History of the Polish–Lithuanian Commonwealth (1764–1795)

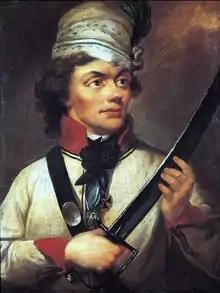
Tadeusz Kościuszko fought for the American colonists and led the Commonwealth's last military undertaking

After the recently undertaken half-measures and partial military reform, there were 57,000 armed soldiers at the King's disposal. Additional recruitment during the war increased their number to 70,000, but the new recruits were neither well-armed nor sufficiently trained. 40,000 ended up facing the Russians at the frontlines, the rest being kept away in reserve. There were a few able and accomplished in foreign service top commanders, but not enough competent officers of the middle and lower ranks. The Crown army was led by Prince Józef Poniatowski, the King's nephew, the Lithuanian force by Duke Louis of Württemberg. Stanisław August did not believe in the possibility of the Commonwealth prevailing militarily and intended rather an armed demonstration, to improve his negotiating position. The armies were expected to delay the enemy advance and then to protect Warsaw.